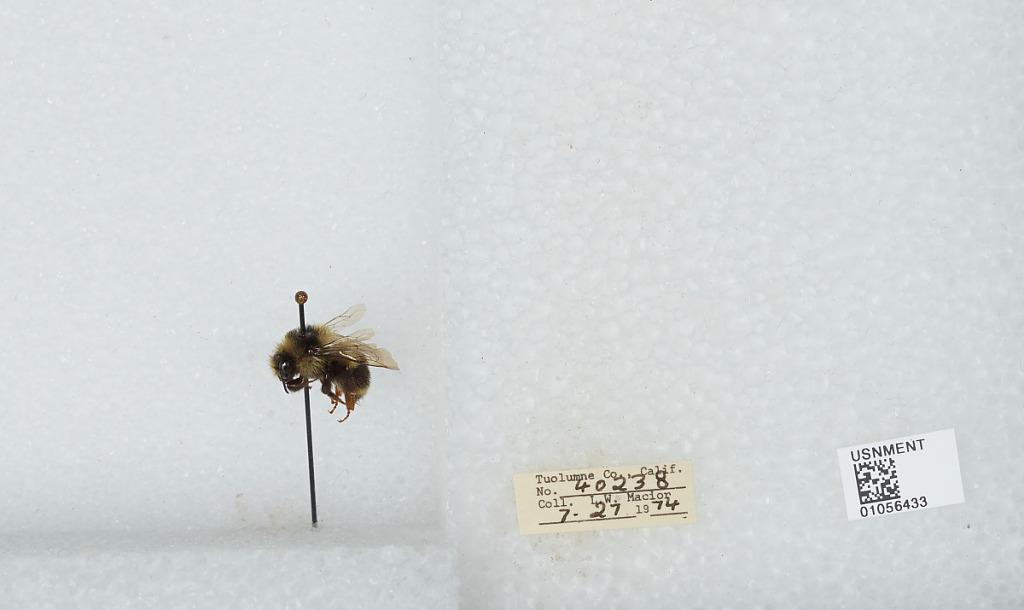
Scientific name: Bombus bifarius nearcticus
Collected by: L. Macior
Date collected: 1974-7-27
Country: United States
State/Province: California
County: Tuolumne
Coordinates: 38.02, -119.93